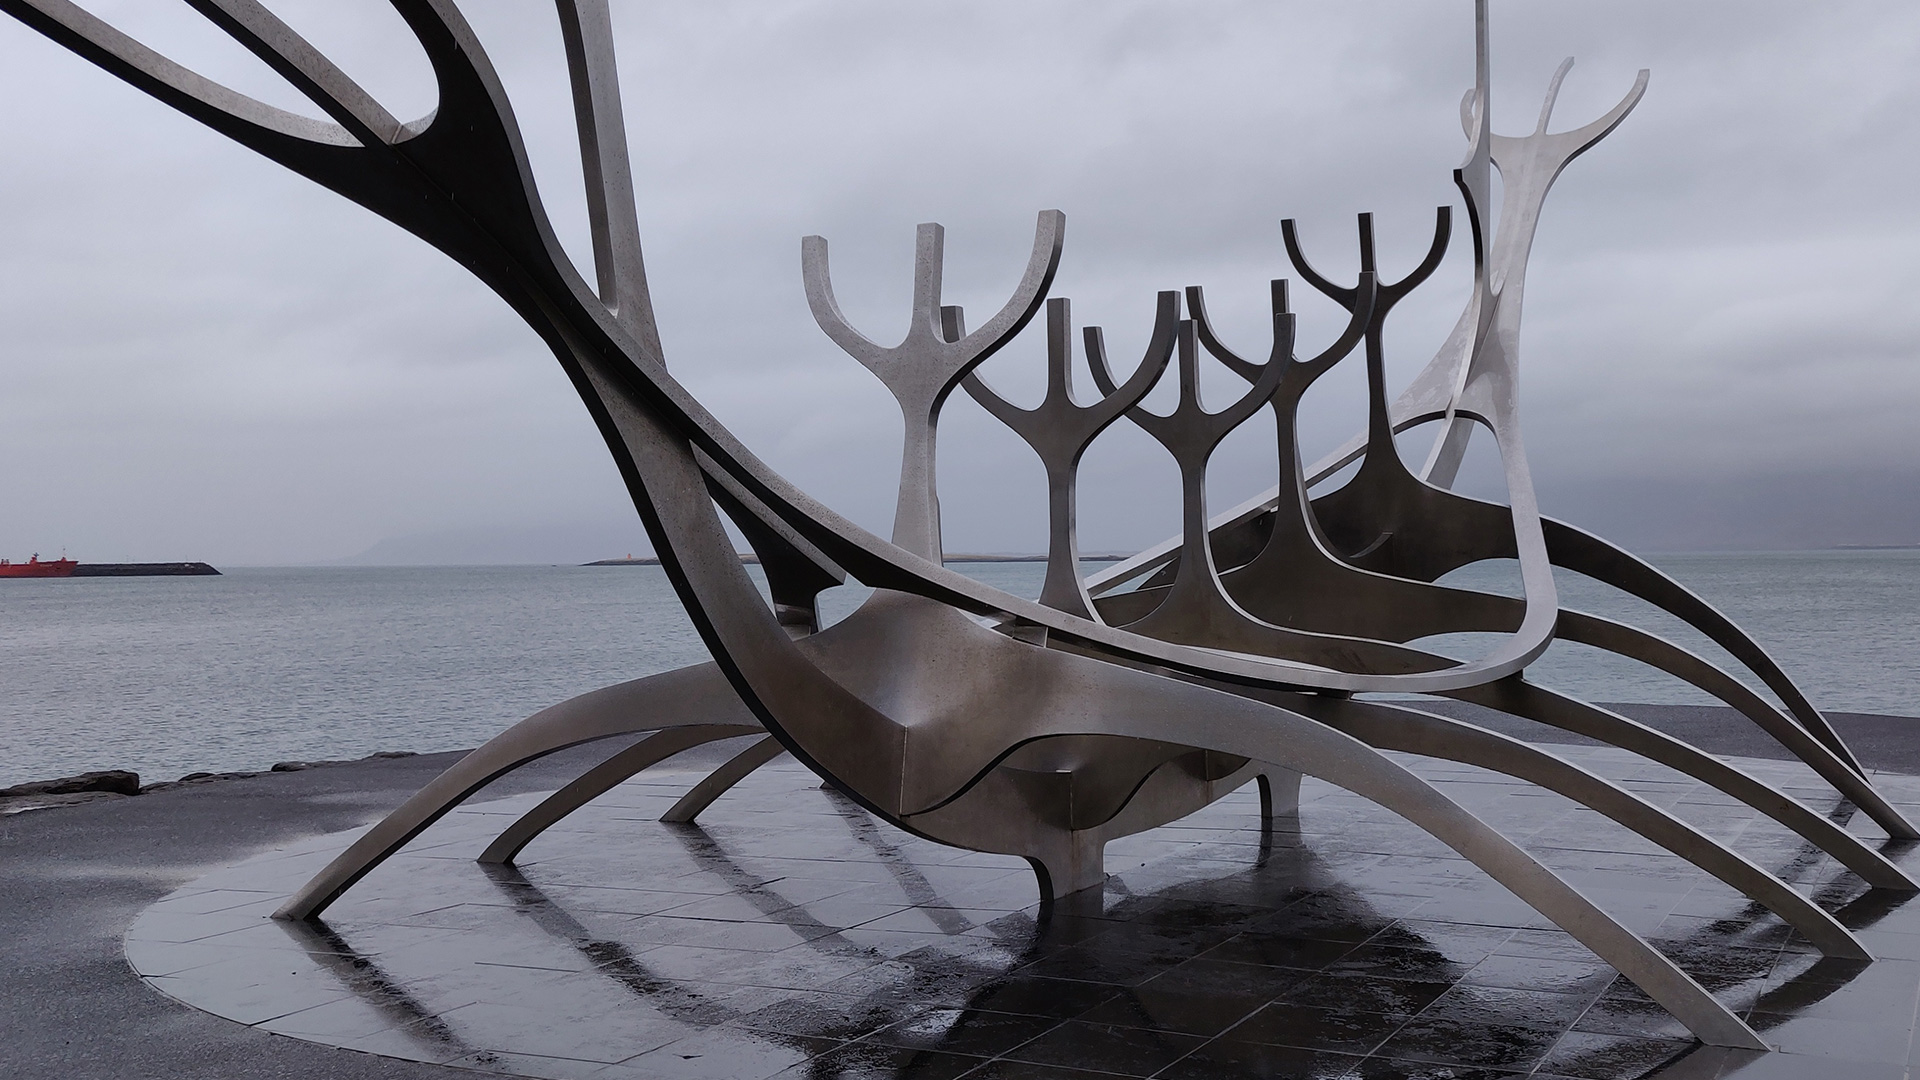
natural, sculpture, antler, water, art, wood, black and white, monochrome, stock photography, plant, monochrome photography, Environmental art, natural material, horn, metal